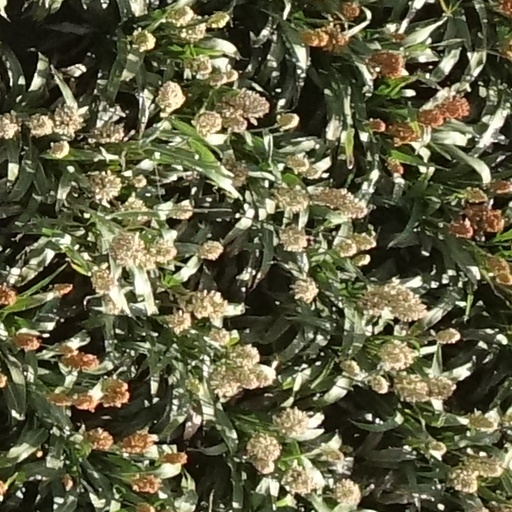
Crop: sorghum